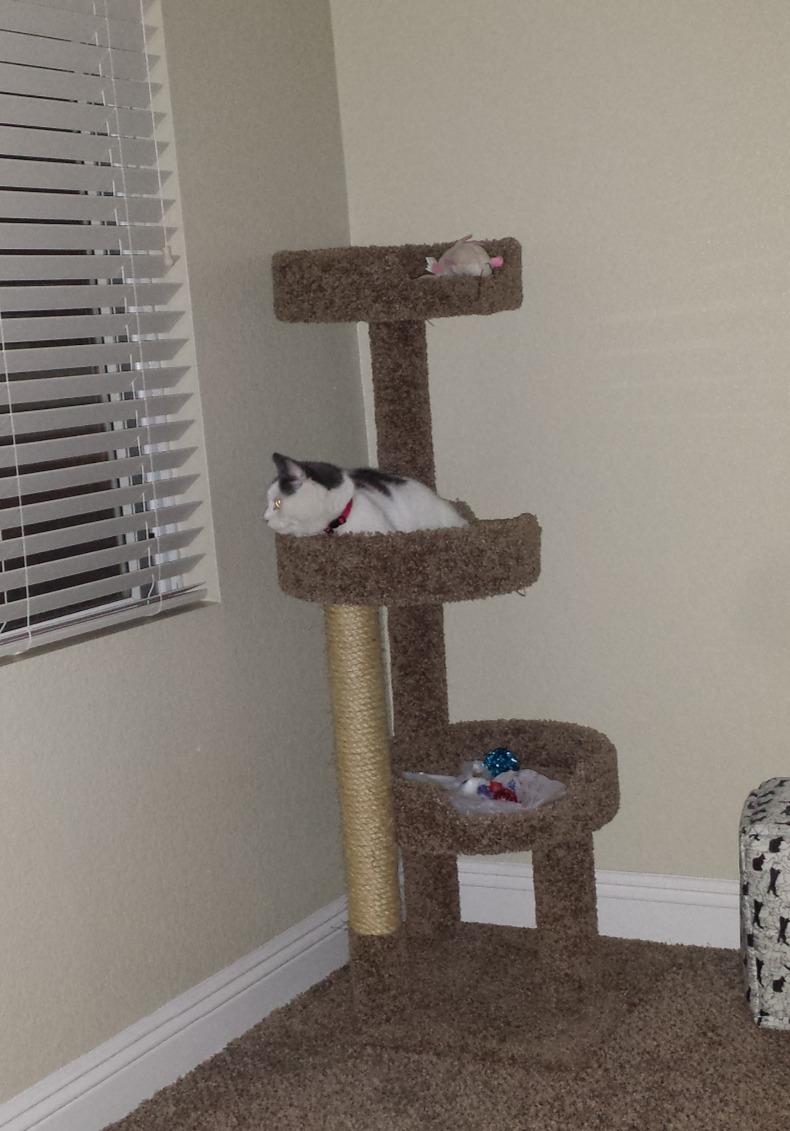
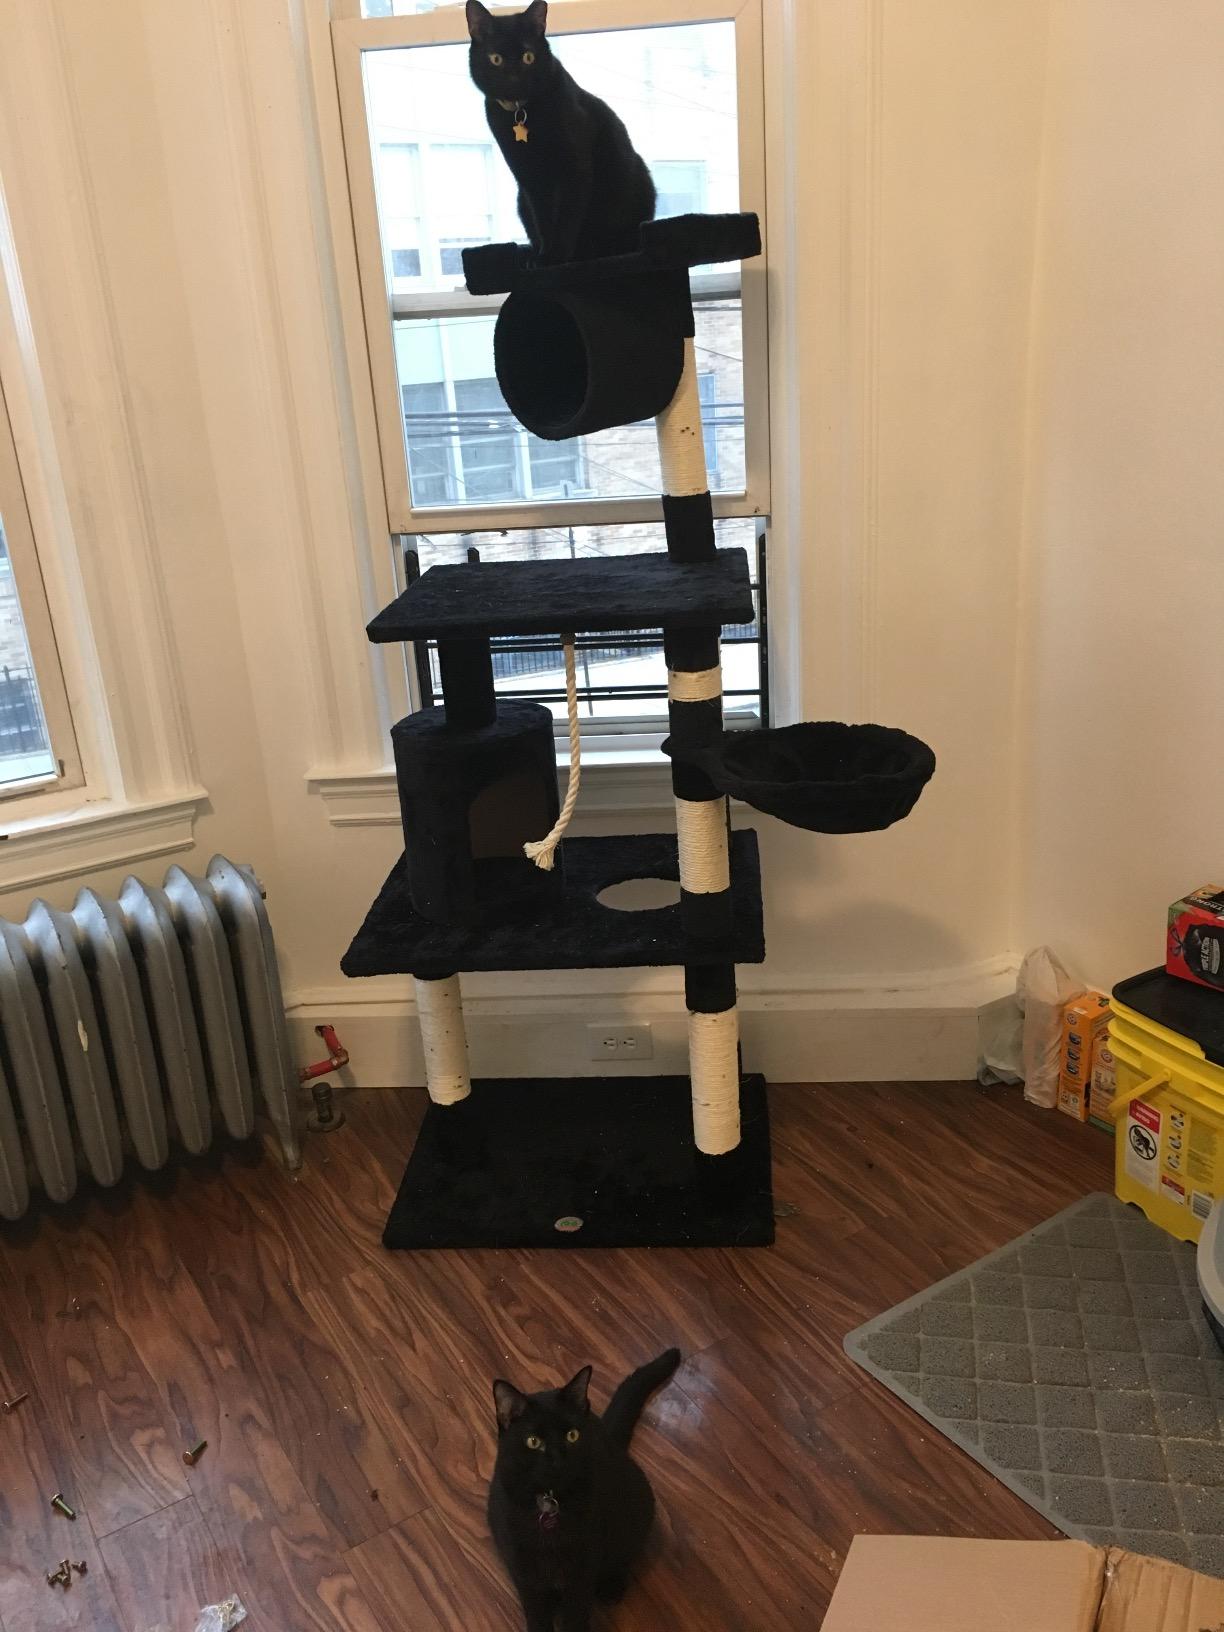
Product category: items_cat tree
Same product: no